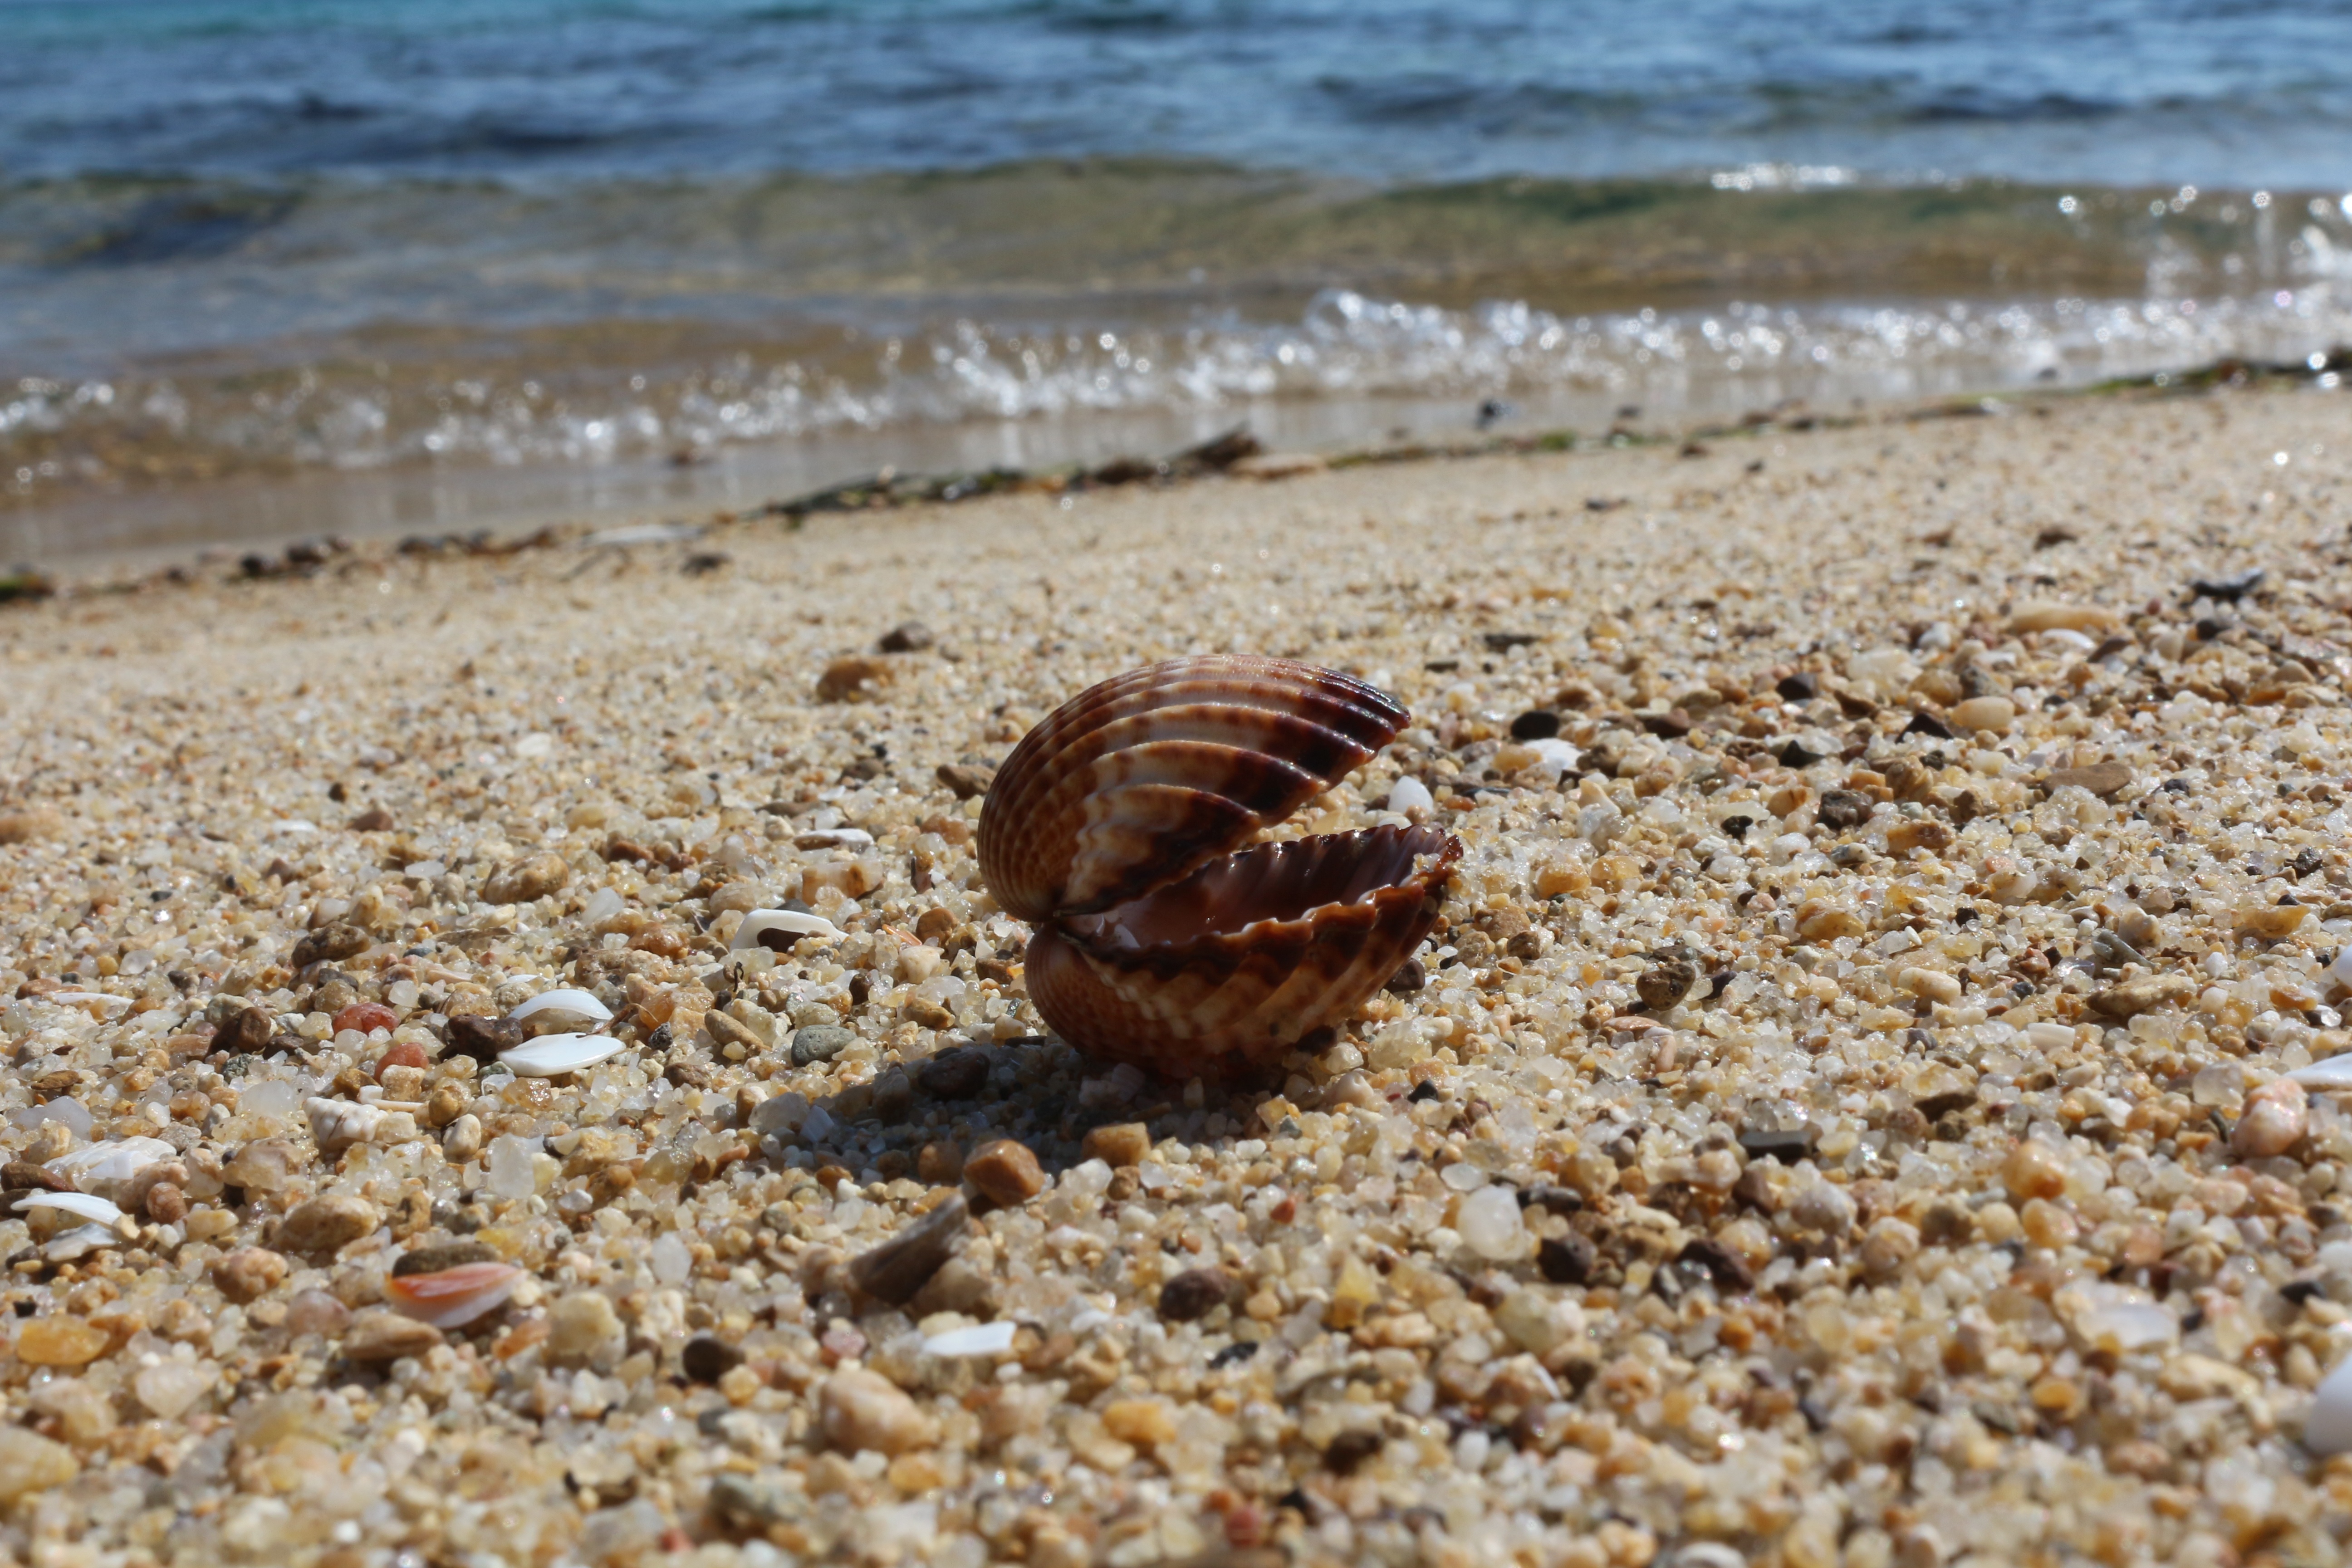
beach, sea, sand, wildlife, natural, fauna, material, invertebrate, seashell, close up